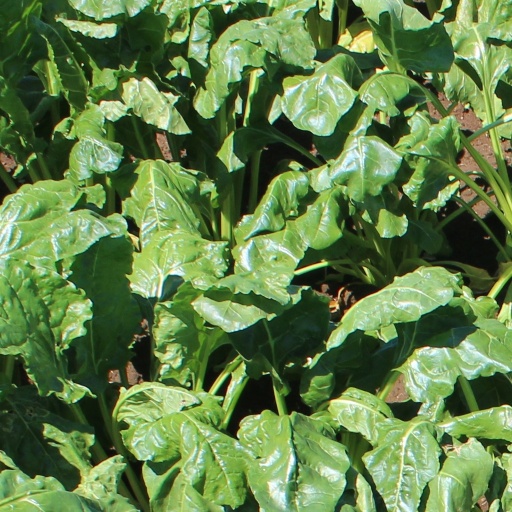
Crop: sugar beet